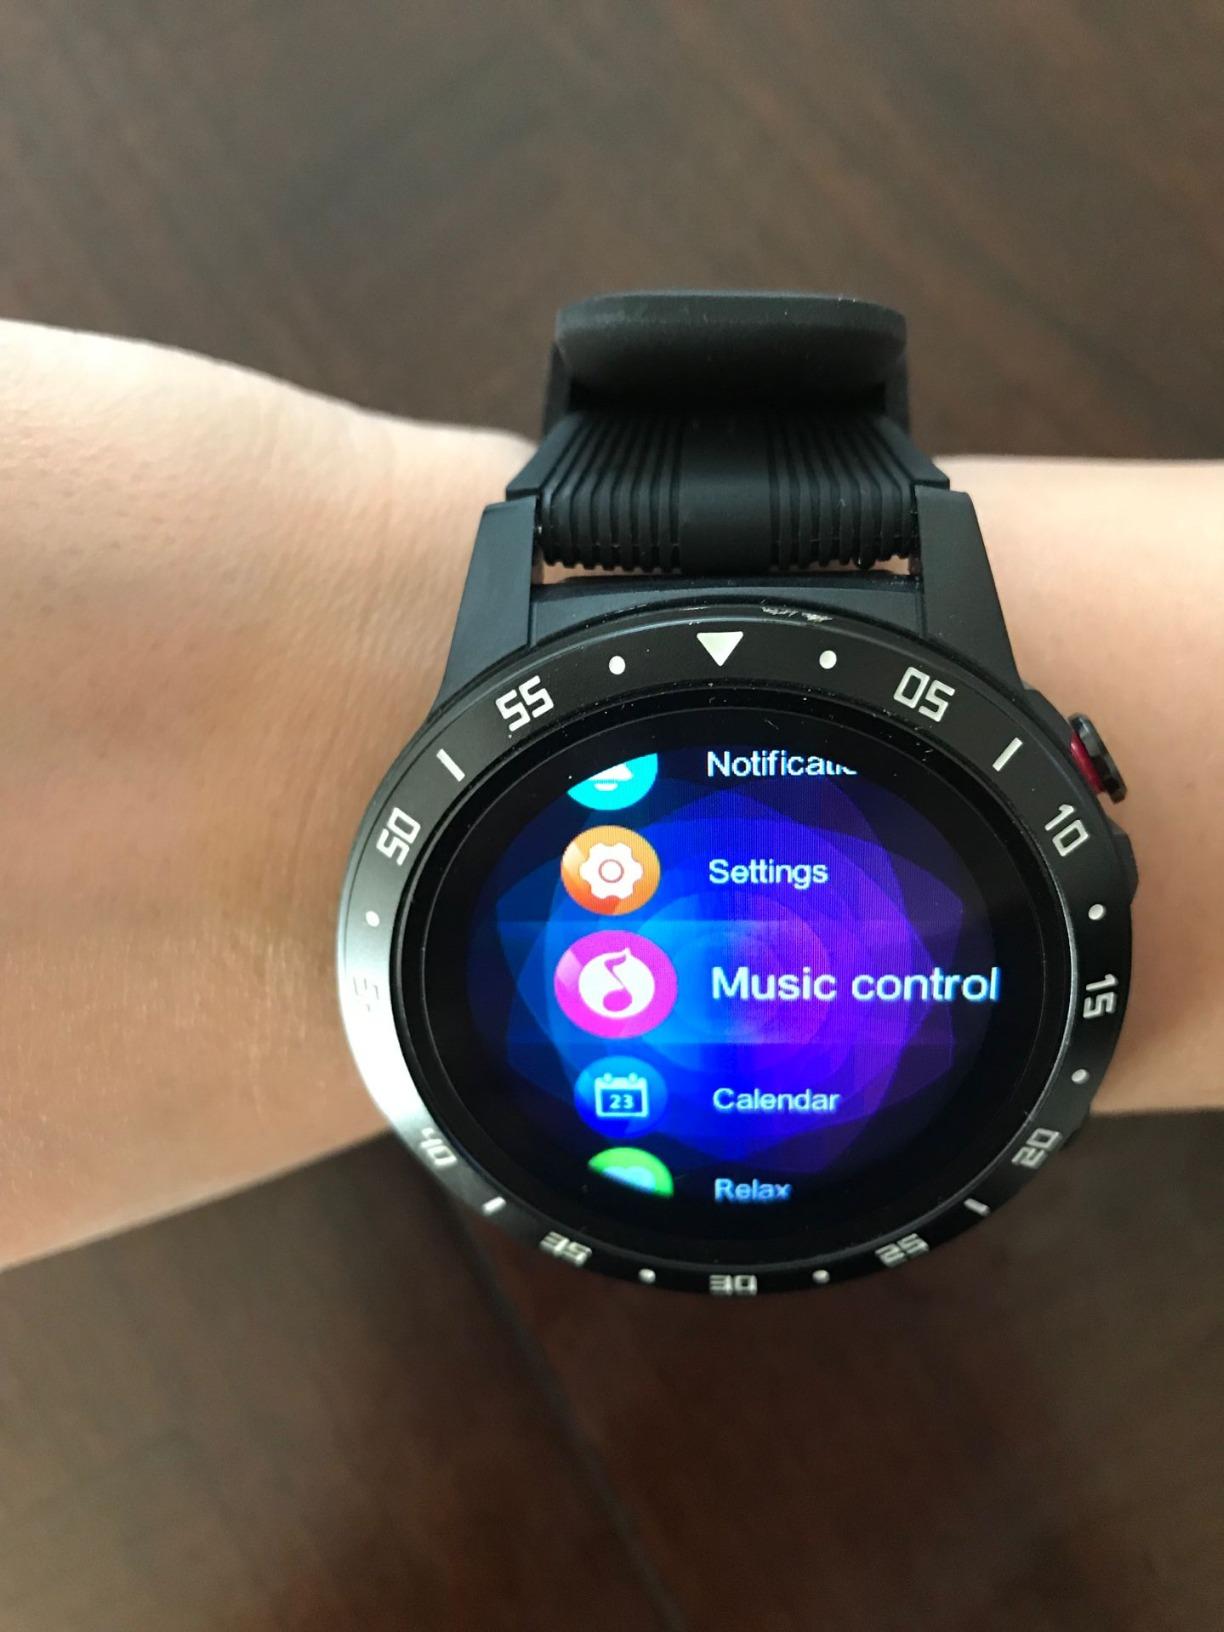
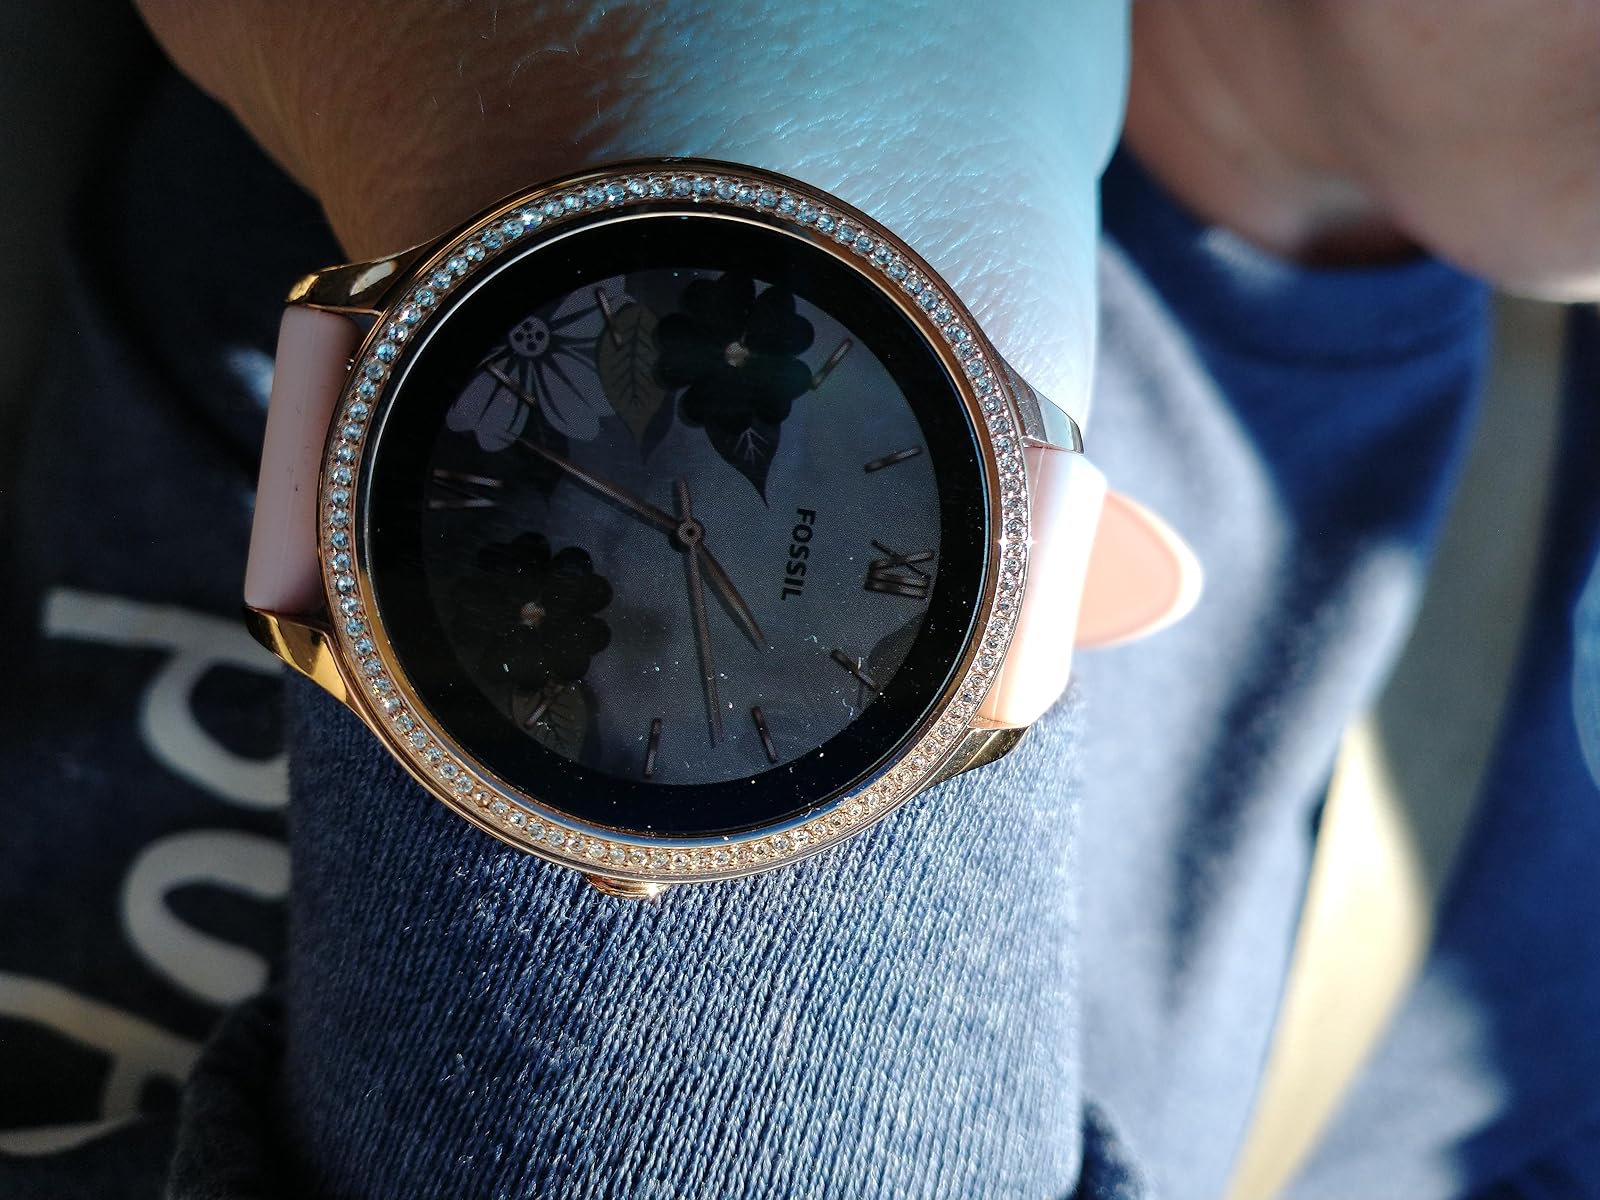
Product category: smartwatch
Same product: no